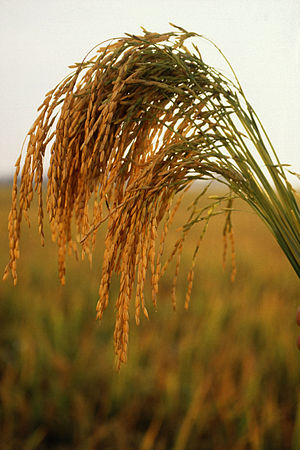
Botanik
Botanikken har stor, økonomisk betydning for landbruget. Billedet viser ris, dyrket i USA.
Botanikken som begreb blev først brugt af Dioskorides. Ordet kommer af, og det betegner et videnskabeligt delområde af biologien, hvor man beskæftiger sig med undersøgelse af planteverdenen. Botanik nævnes ofte sammen med eller i modsætning til zoologisk. Ofte regner man mykologien, lichenologien og mikrobiologien med til botanikken, selv om disse videnskaber ikke beskæftiger sig med planter. Det skyldes en gammel tradition, som stammer fra, at botanikerne studerede alle organismer, der ikke blev klassificeret som dyr. Derfor studerede botanikere alle organismer, der fremstod som ubevægelige, eller som var knyttet til jord. I nutiden vil man anse botanikken for at være studiet af landplanter og alger. Studiet omfatter således ca. 400.000 arter, eller – hvis man medregner svampe – mere end 550.000 arter og deres indbyrdes systematik.